Forrabury and Minster

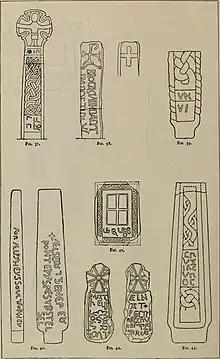
The cross on Waterpit Down (fig. 43) illustrated in "The Victoria History of the County of Cornwall" (1906)

Minster church was built in Norman times (some late medieval additions and restoration work carried out in the 19th century): it is listed Grade I. Forrabury church also has some Norman work but the tower was added in 1750. The Rev R. S. Hawker wrote a poem on "The Bells of Forrabury": it was based on a local legend arising from the absence of a peal of bells in the tower. At Welltown in Forrabury parish is a manor house dating from about 1640 and at Worthyvale and Redevallen in Minster parish are two manor houses also of the 17th century. Not far from Worthyvale is an inscribed stone (Latini [h]ic iacit filius Macari = Latin son of Macarus lies here). This stone is popularly known as King Arthur's Grave due to the erroneous identification of Slaughter Bridge with the site of Camlann. At Waterpit Down (on the road towards Launceston in Minster parish) are the remains of a cross probably from the 10th century. Camelford railway station (now occupied by the British Cycling Museum) was built in 1893 and was closed in 1966. (Though named after nearby Camelford it was in Minster parish.)